Guinea–Ivory Coast border

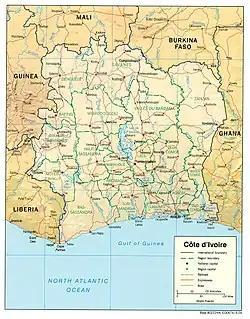
Map of Ivory Coast, with Guinea to the west

The Guinea–Ivory Coast border is in length and runs from the tripoint with Mali in the north to the tripoint with Liberia in the south.